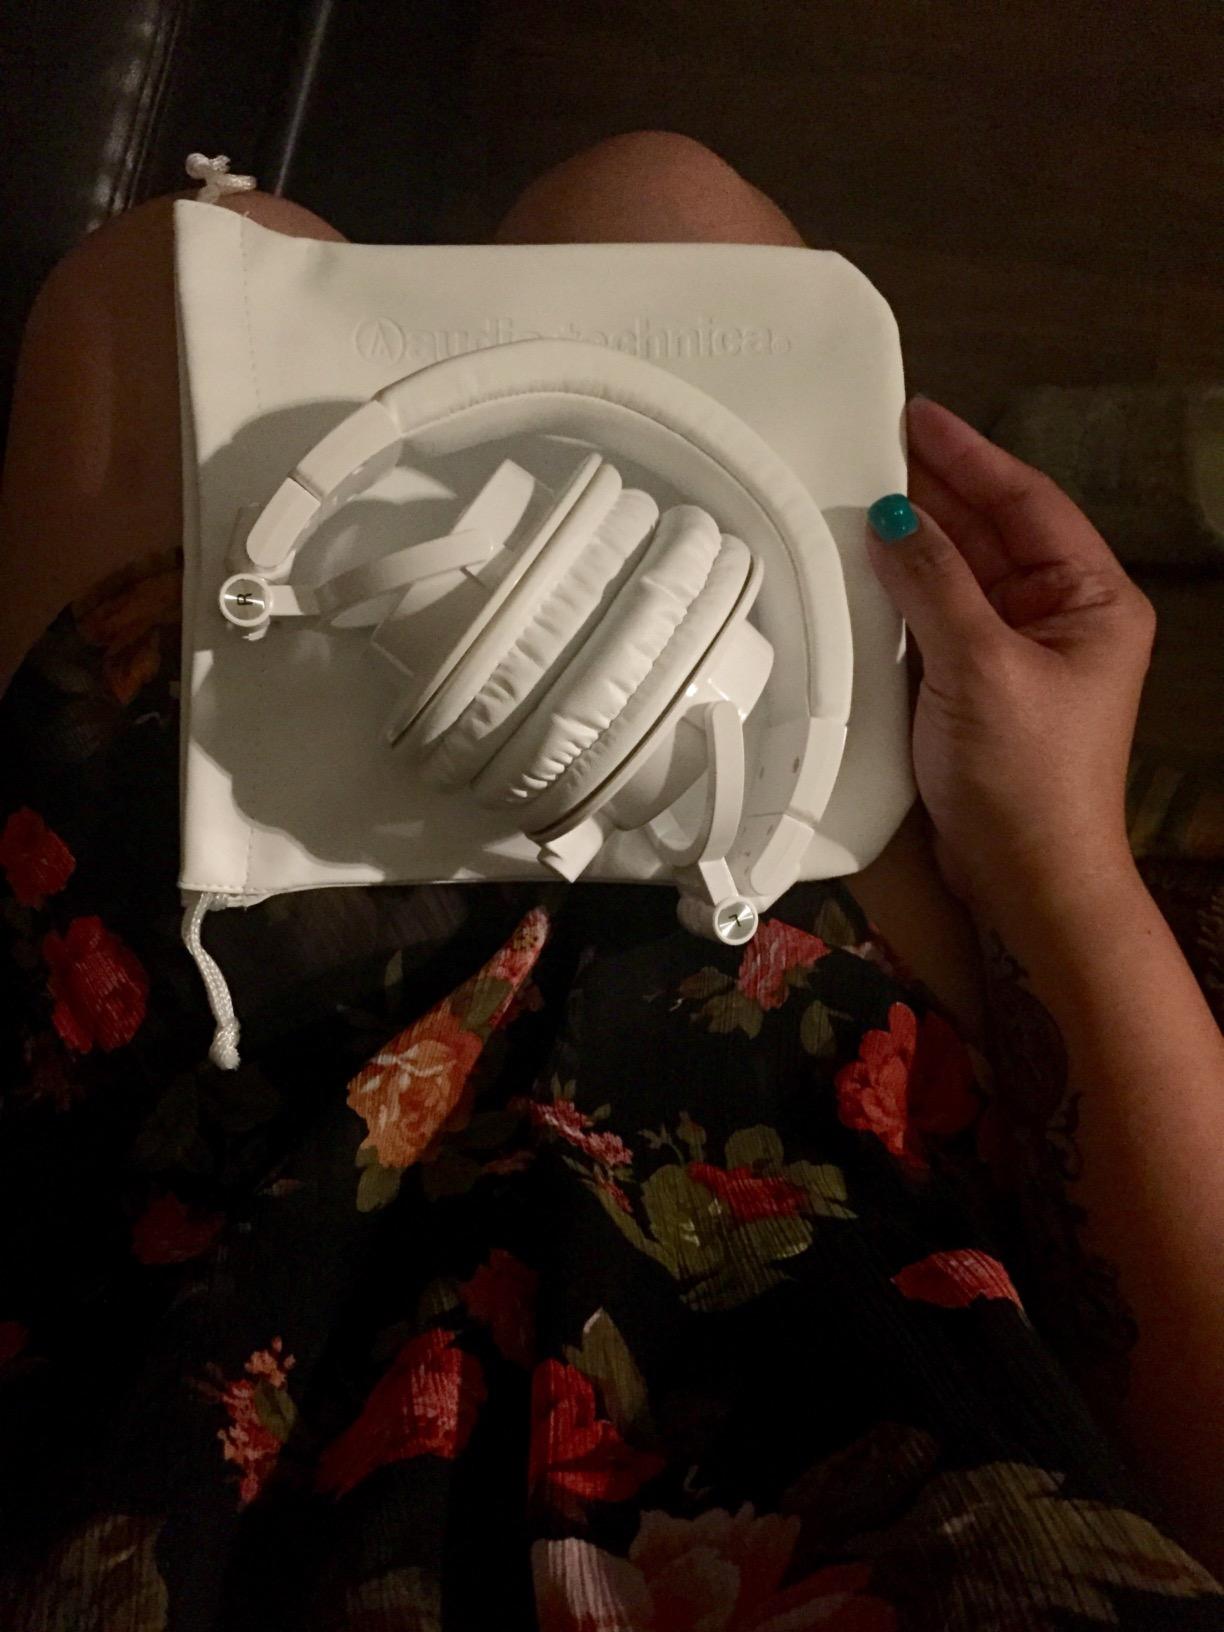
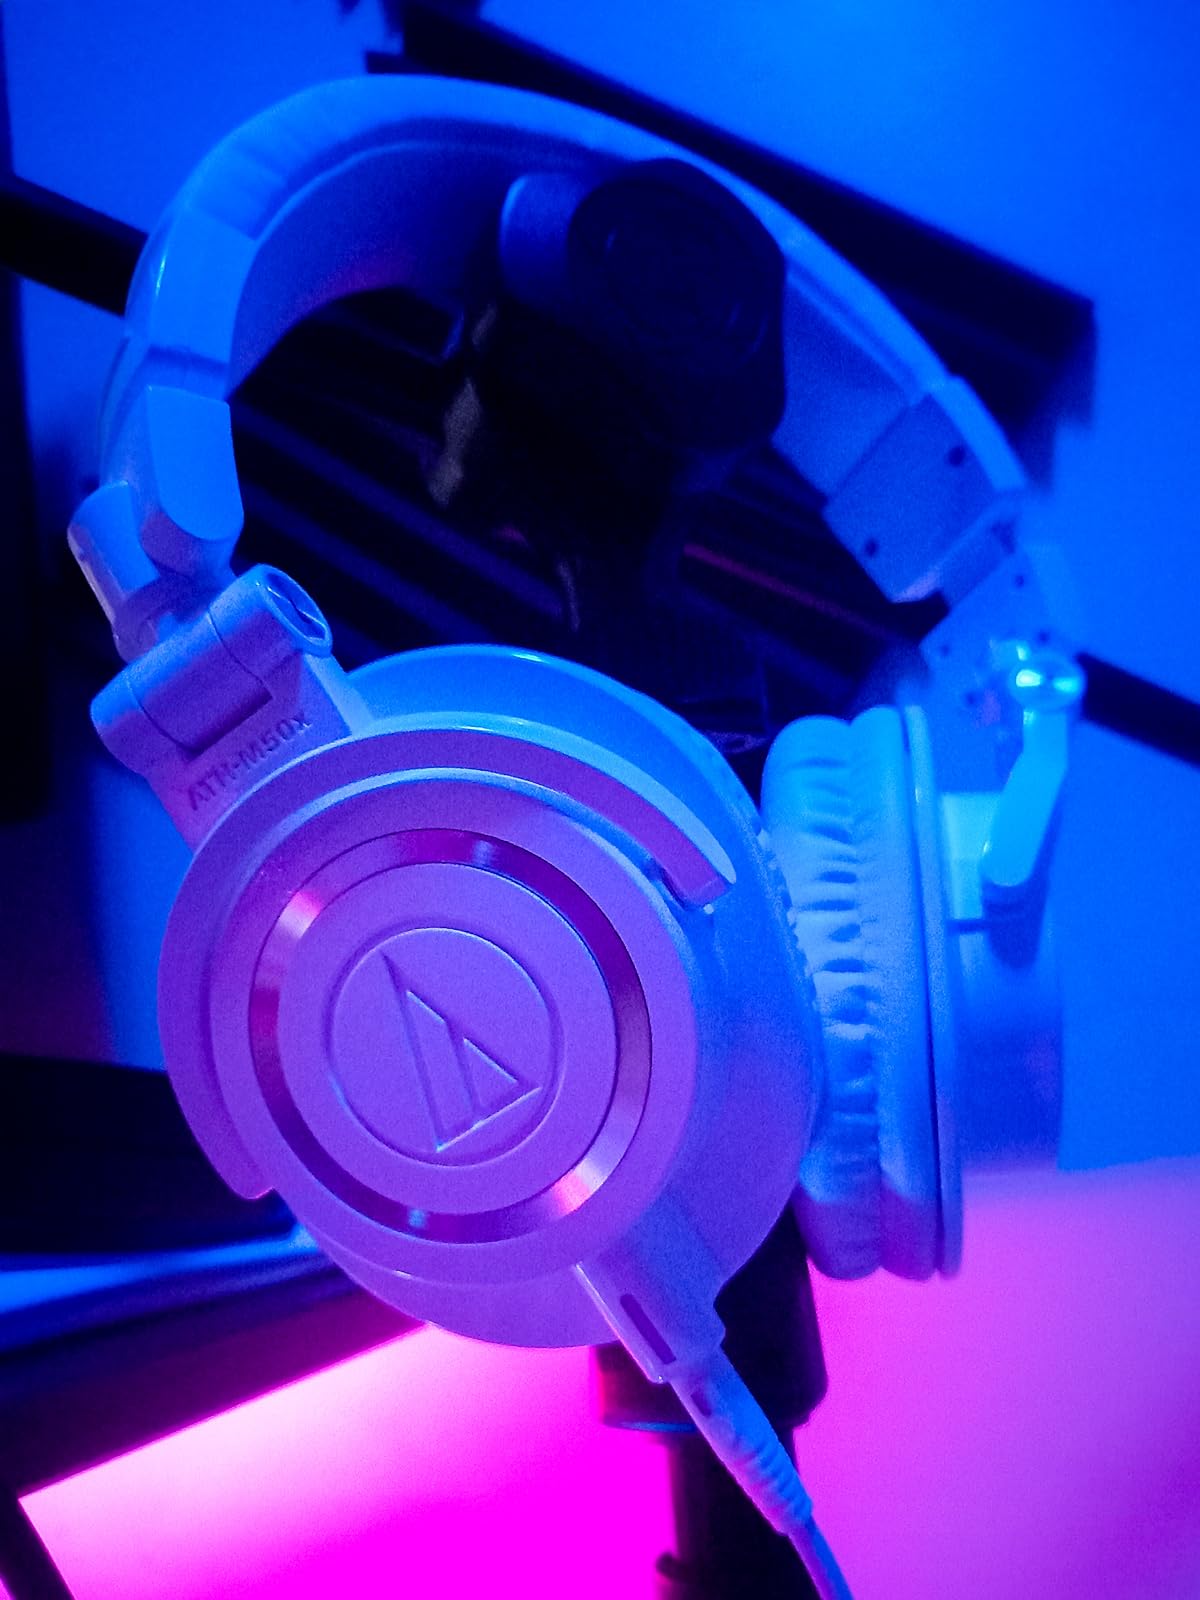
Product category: headphones
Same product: yes